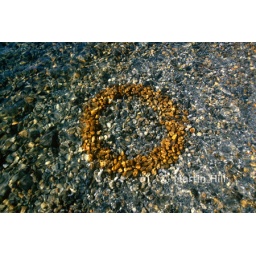
Coloured orange by minerals in the water these stones make a circle in the shallows of Lake Wanaka in New Zealand.